George Shelton (actor)

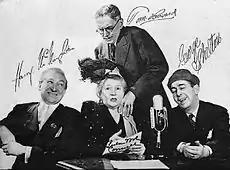
Cast of "It Pays to Be Ignorant", George Shelton on right

George Shelton (March 4, 1884 - April 24, 1971) was an actor who did vaudeville shows, appeared in American comedy films, and was on the radio show "It Pays to be Ignorant". He appeared in about 40 films between 1933 and 1947.